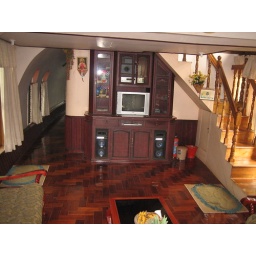
sitting room in the house boat